Sidney Mason

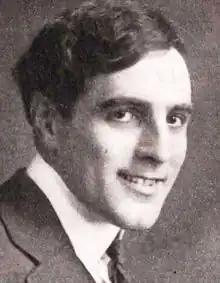
Publicity Photo of Sidney Mason

Sidney Mason (1886–1923) was an American film actor active during the silent era. He was the father of the actor Sydney Mason.